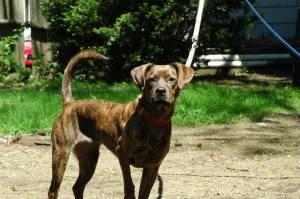
Breed: american pit bull terrier